Water castle

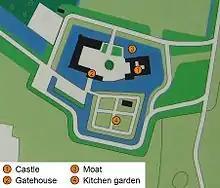
Plan of Doorwerth Castle (Gelderland, the Netherlands)

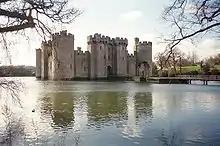
Bodiam Castle (Sussex, England)

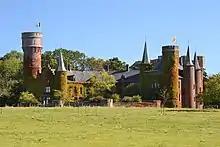
Kasteel van Wijnendale (Wijnendale Castle)

A water castle, sometimes water-castle, is a castle which incorporates a natural or artificial body of water into its defences. It can be entirely surrounded by water-filled moats (moated castle) or natural waterbodies such as island castles in a river or offshore. The term comes from European castle studies, mainly German "Burgenkunde". Some interpretations of the category emphasise that the use of water extends beyond a defensive purpose. When stately homes were built in such a location, or a Wasserburg was later rebuilt as a residential manor, the German term becomes Wasserschloss, lit. "water palace/manor".